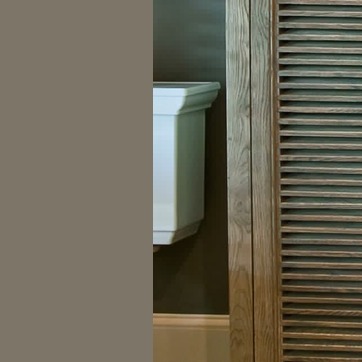
Material: ceramic